Matsunaga clan

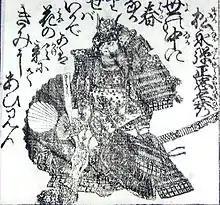
Matsunaga Danjo Hisahide, one of the few portraits where he is not shown as an old shrewd man

The Matsunaga clan that follows the lineage of Matsunaga Danjo Hisahide (松永弾正久秀) is the most famous in Japan. Hisahida was the daimyō of the Yamato Province during the Sengoku period. He was born in the year 1508 and shares the same roots with the Fujiwara clan as the Matsunaga clan in the Mikawa Province. They both used the same tsuta-mon (ivy) as their family crest. In Japan, when people think of the Matsunaga clan, it is usually Hisahide they are referring to.